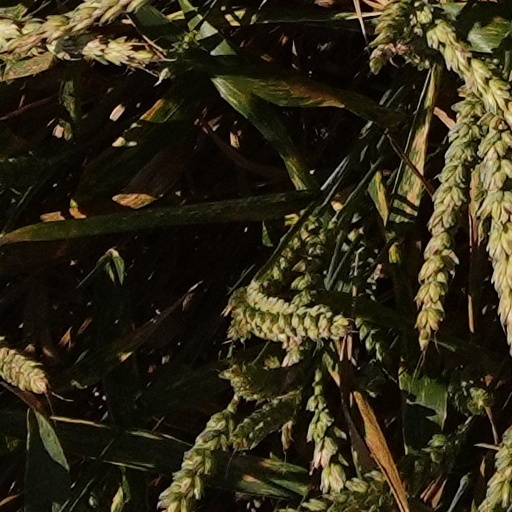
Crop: wheat